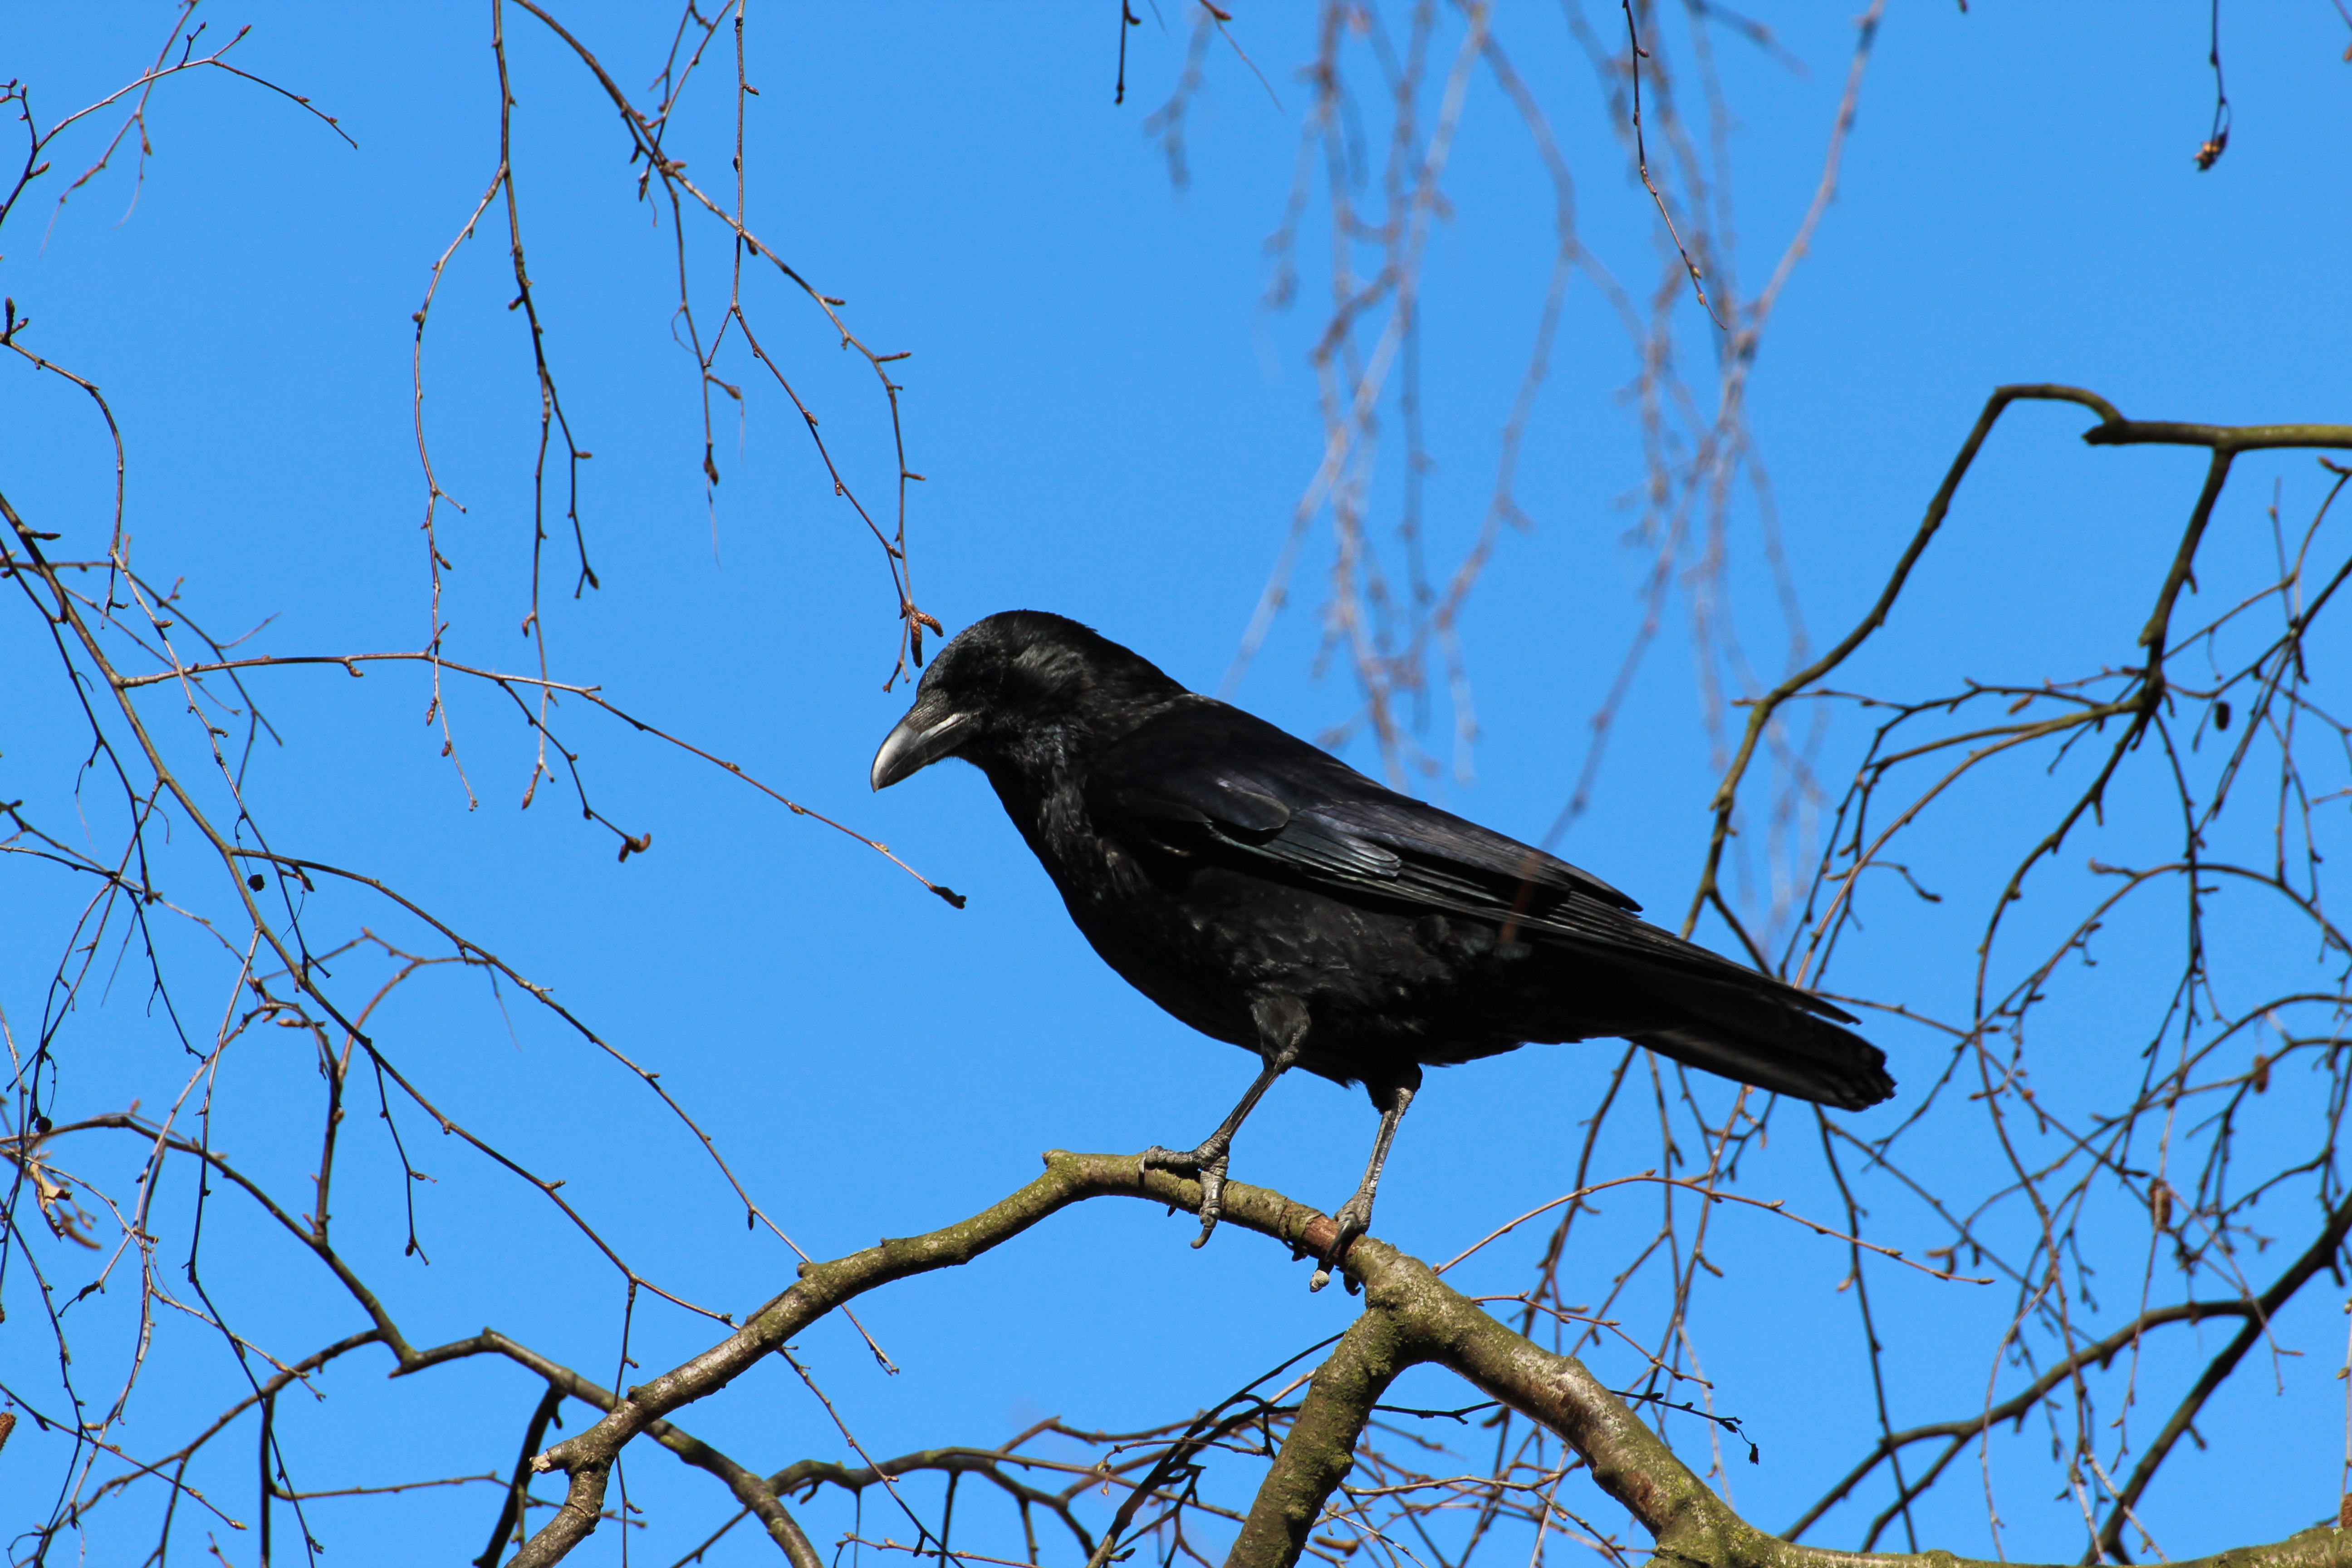
nature, branch, bird, animal, wildlife, beak, fauna, crow, songbird, animals, rook, vertebrate, raven, blackbird, raven bird, american crow, perching bird, crow like bird, corvus frugilegus